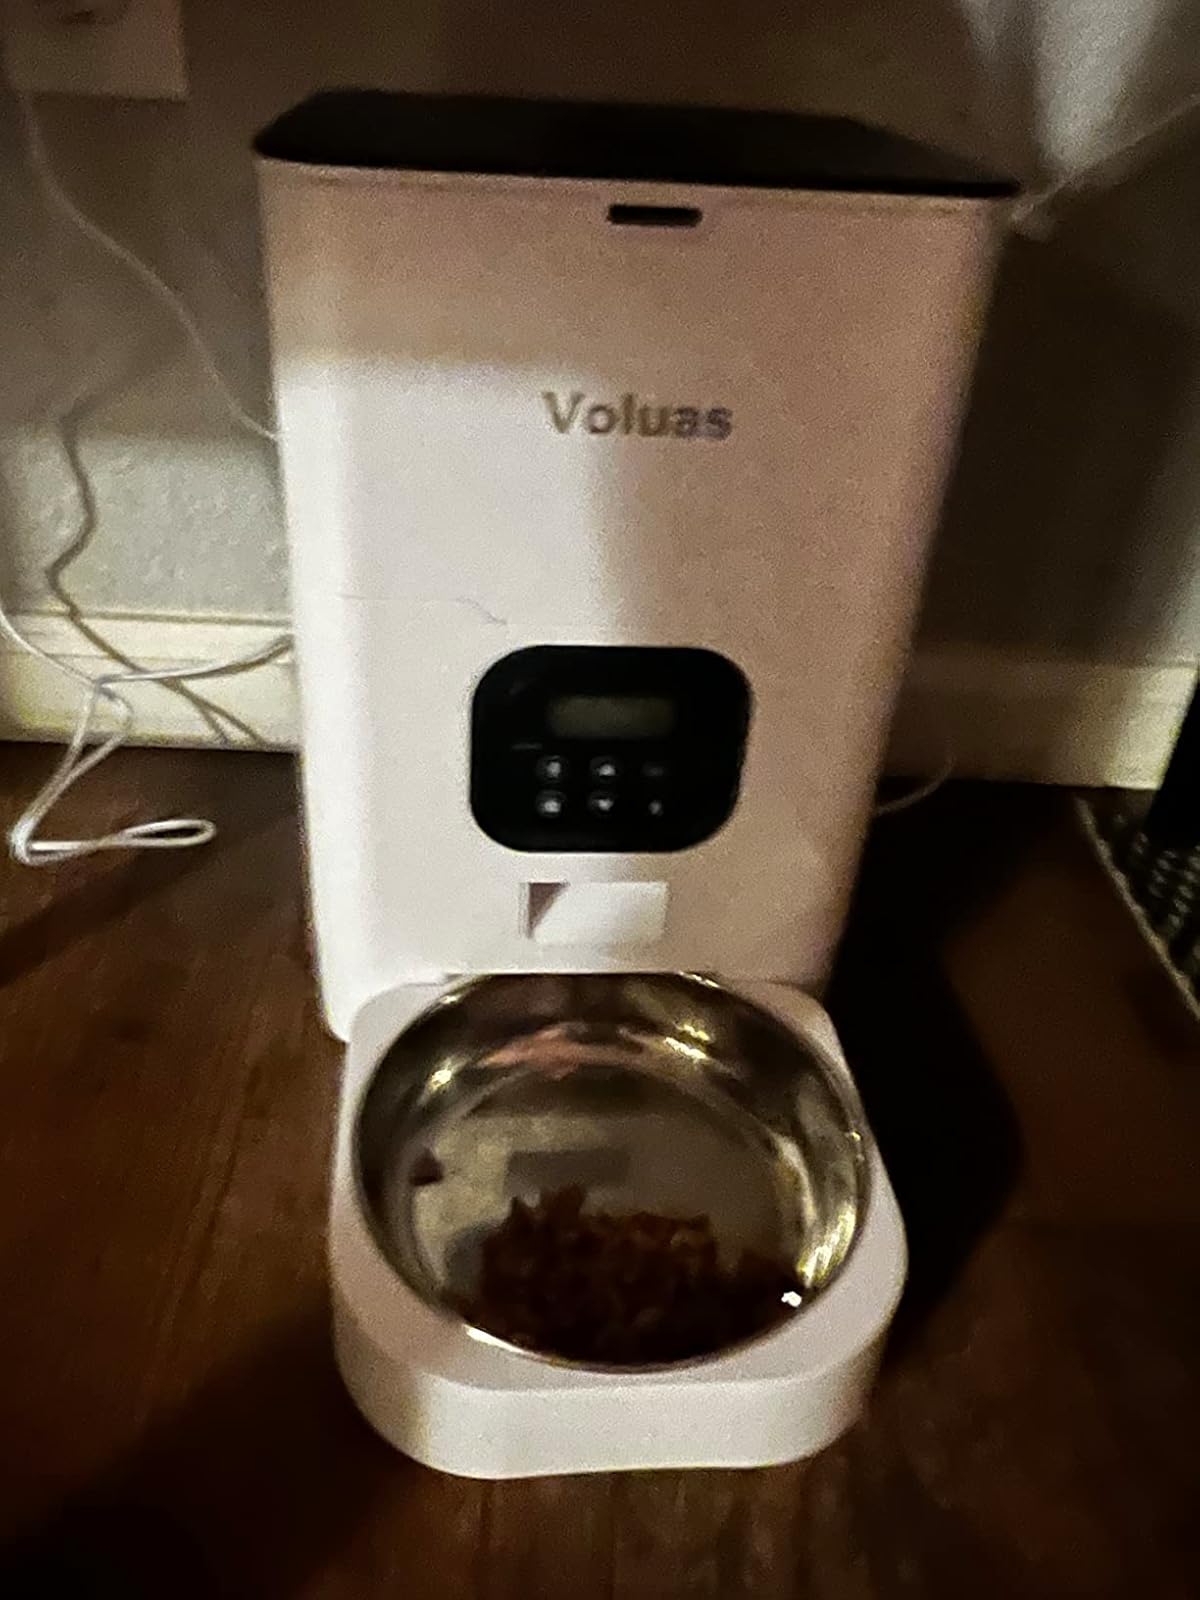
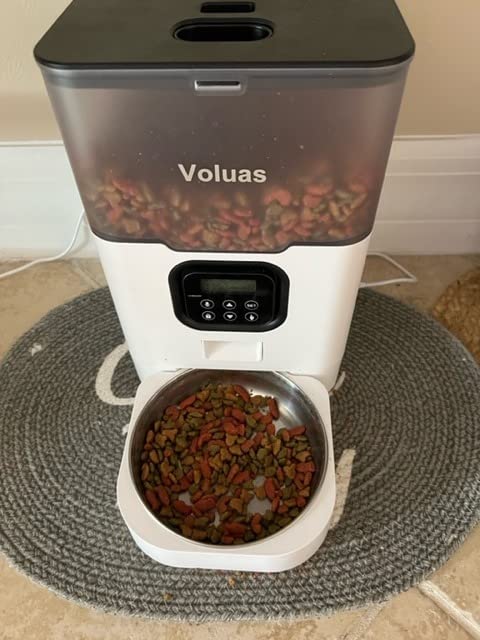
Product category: items_feeder
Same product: no